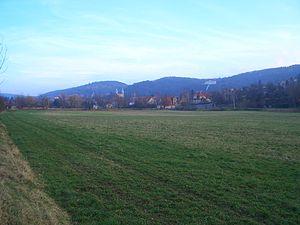
Gernrode est une ancienne ville allemande de l'arrondissement du Hartz en Saxe-Anhalt. Elle a été incorporée le 1ᵉʳ janvier 2011 à la ville de Quedlinbourg. Son nom apparaît pour la première fois en 961, et elle reçoit le droit de cité en 1539. Gernrode se trouve 9 km au sud de Quedlinbourg dans le massif du Hartz. C'est une ville d'eau reconnue par l’État. Elle est aujourd'hui particulièrement célèbre pour son abbaye Saint-Cyriaque de style roman-ottonien, et en tant que terminus de la ligne de chemin de fer à petit gabarit de la Vallée de la Selke.